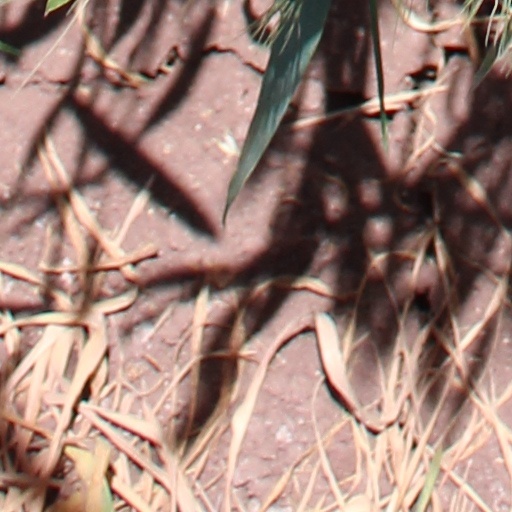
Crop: wheat